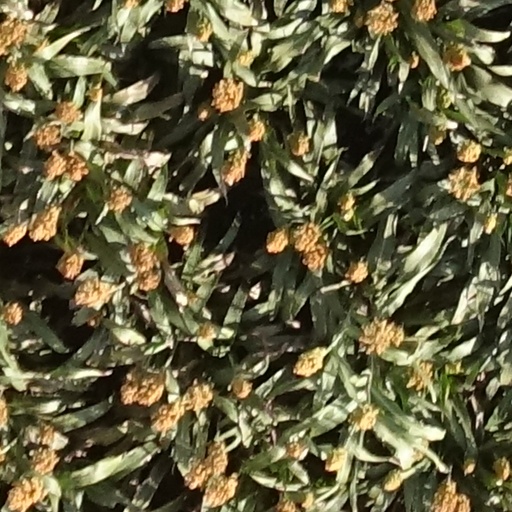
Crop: sorghum